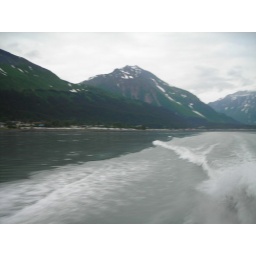
Leaving Seward boat basin to fish the Gulf of Alaska near Montague Island 07/15/08